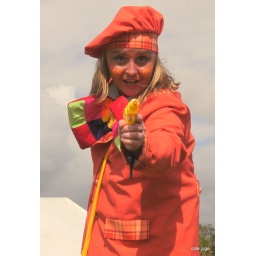
Clancy's Festival: She was squirting water as well as running around on stilts, unbelieveable and amazing